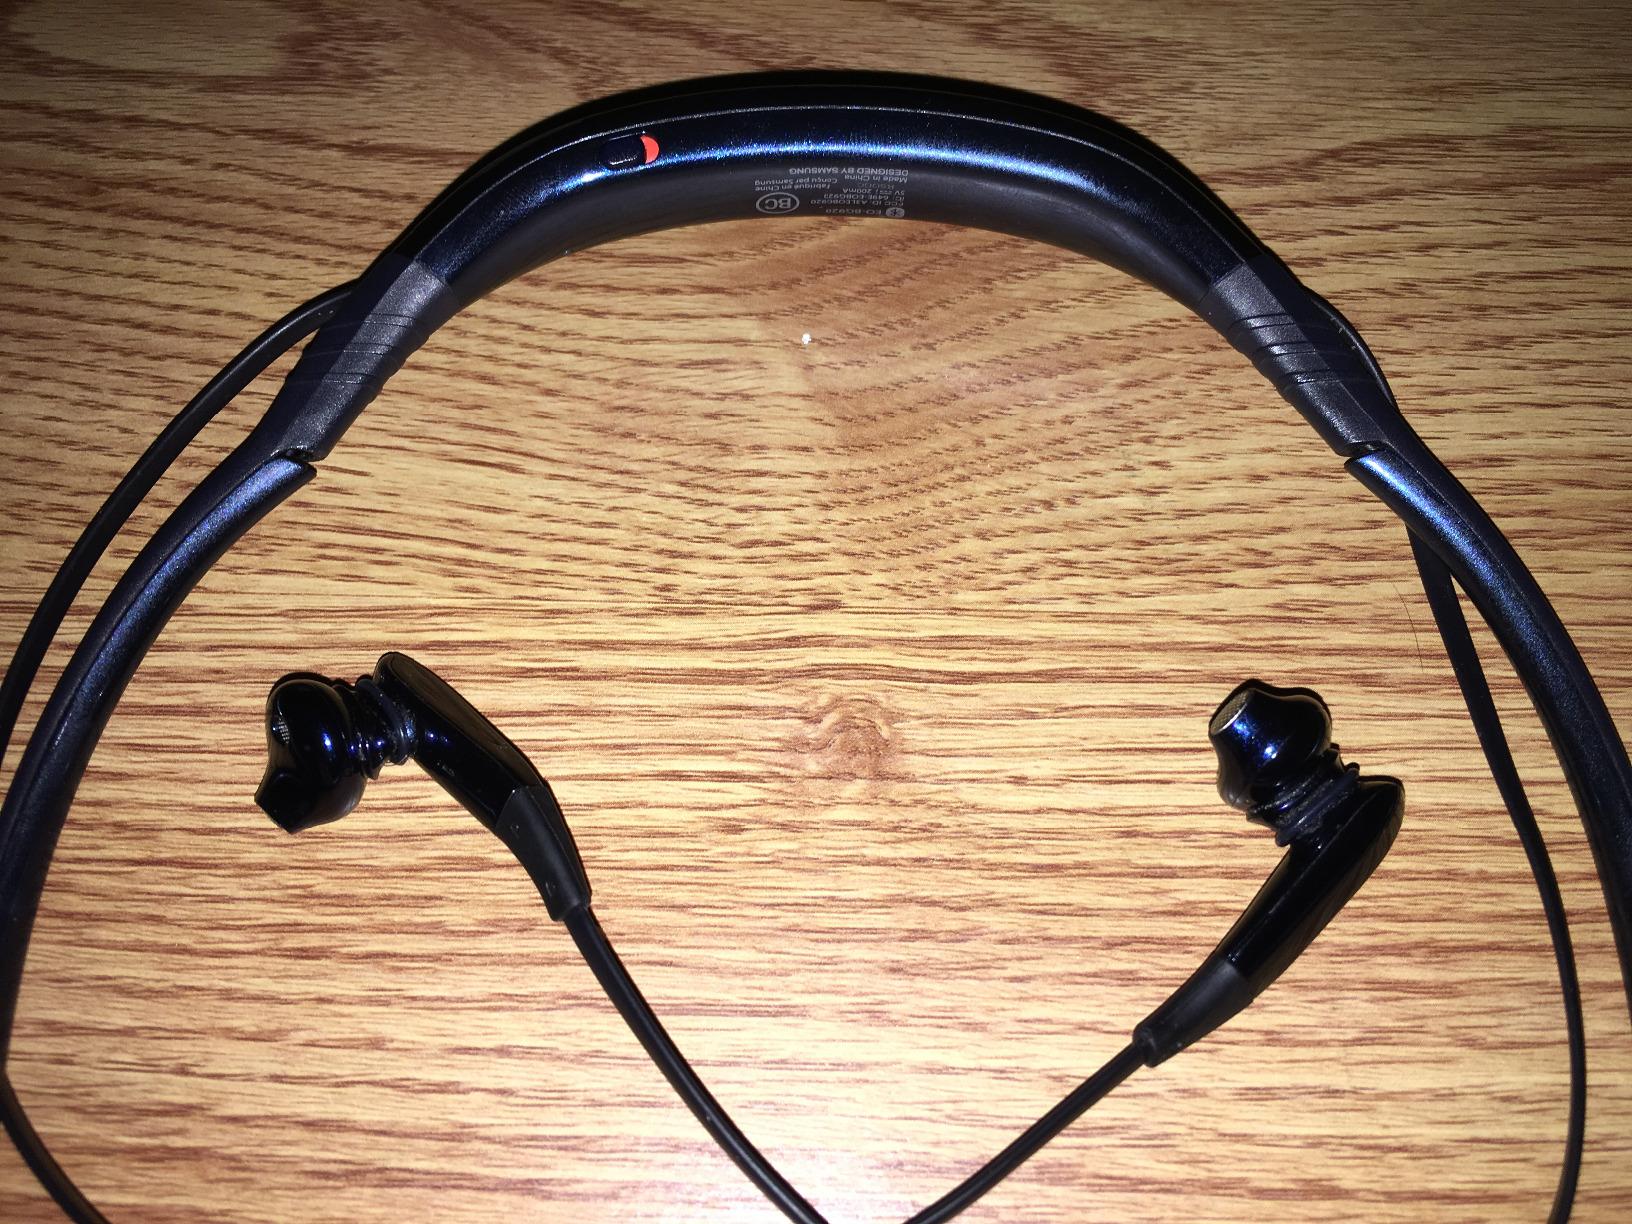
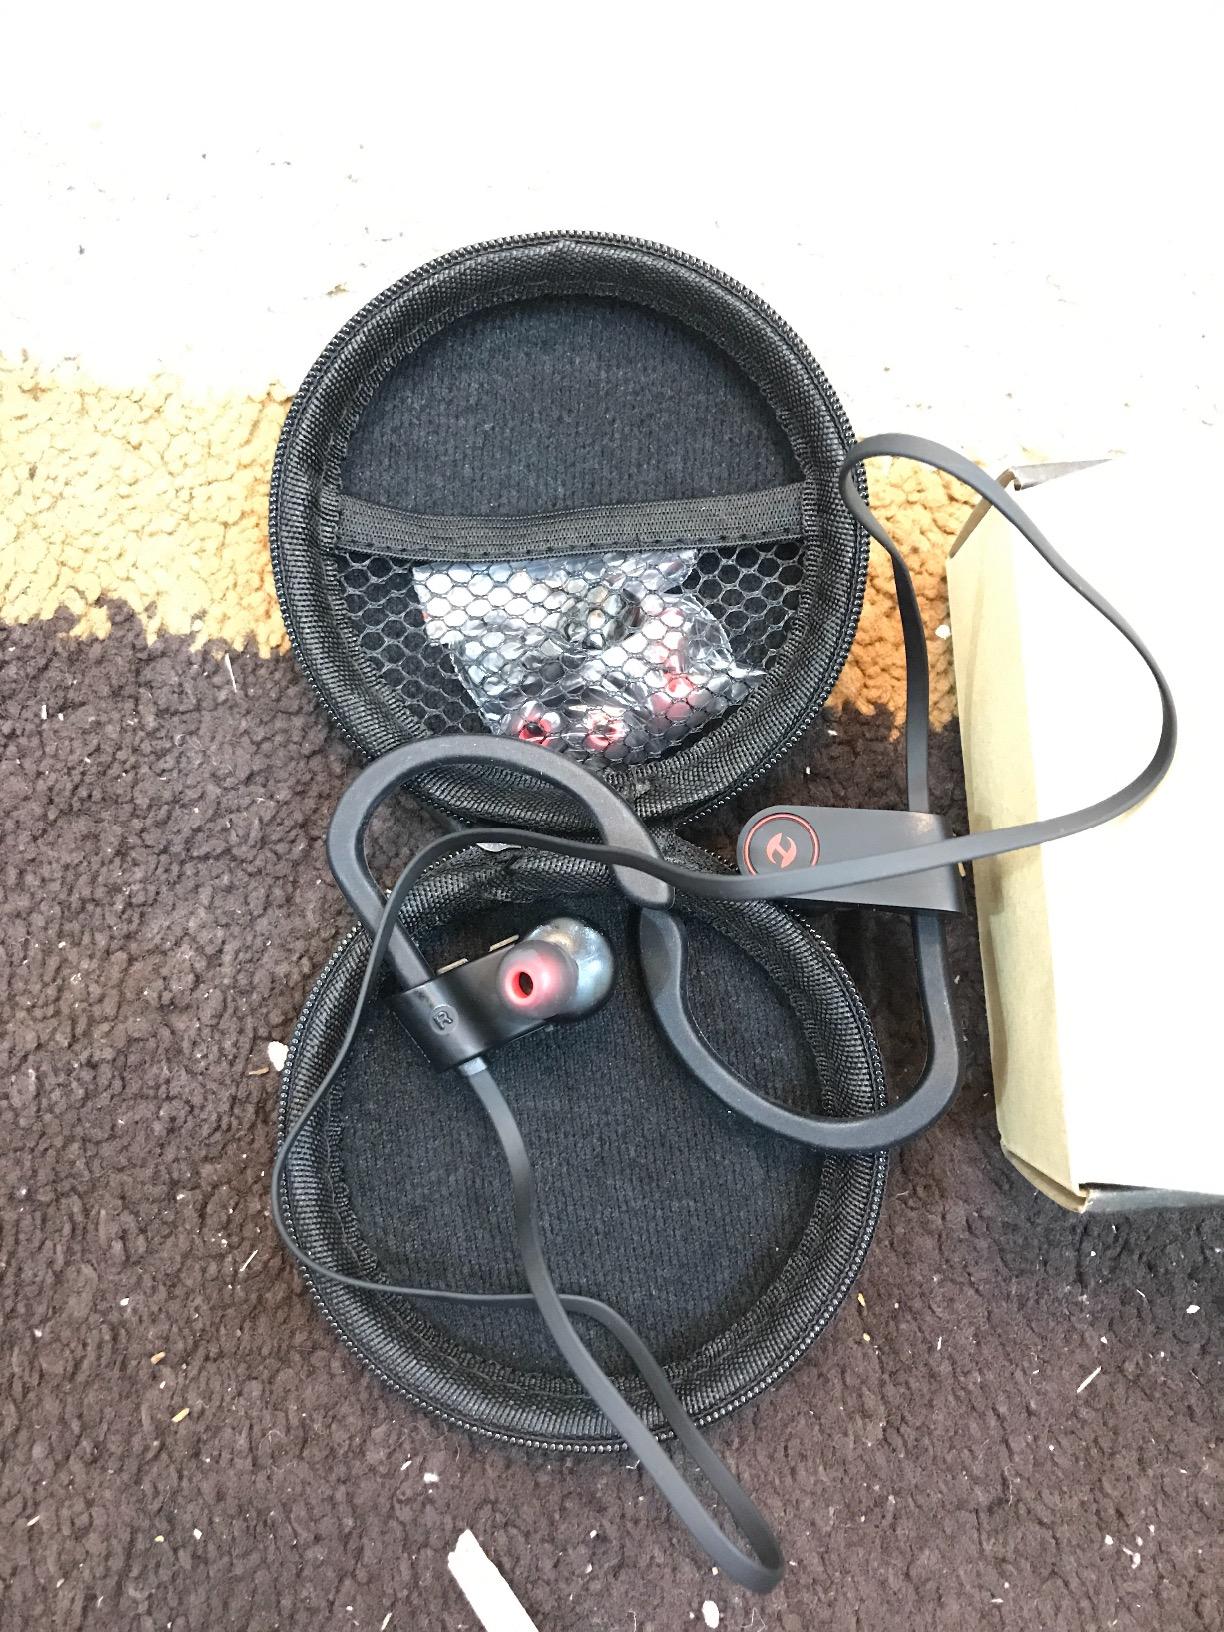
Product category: headphones
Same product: no